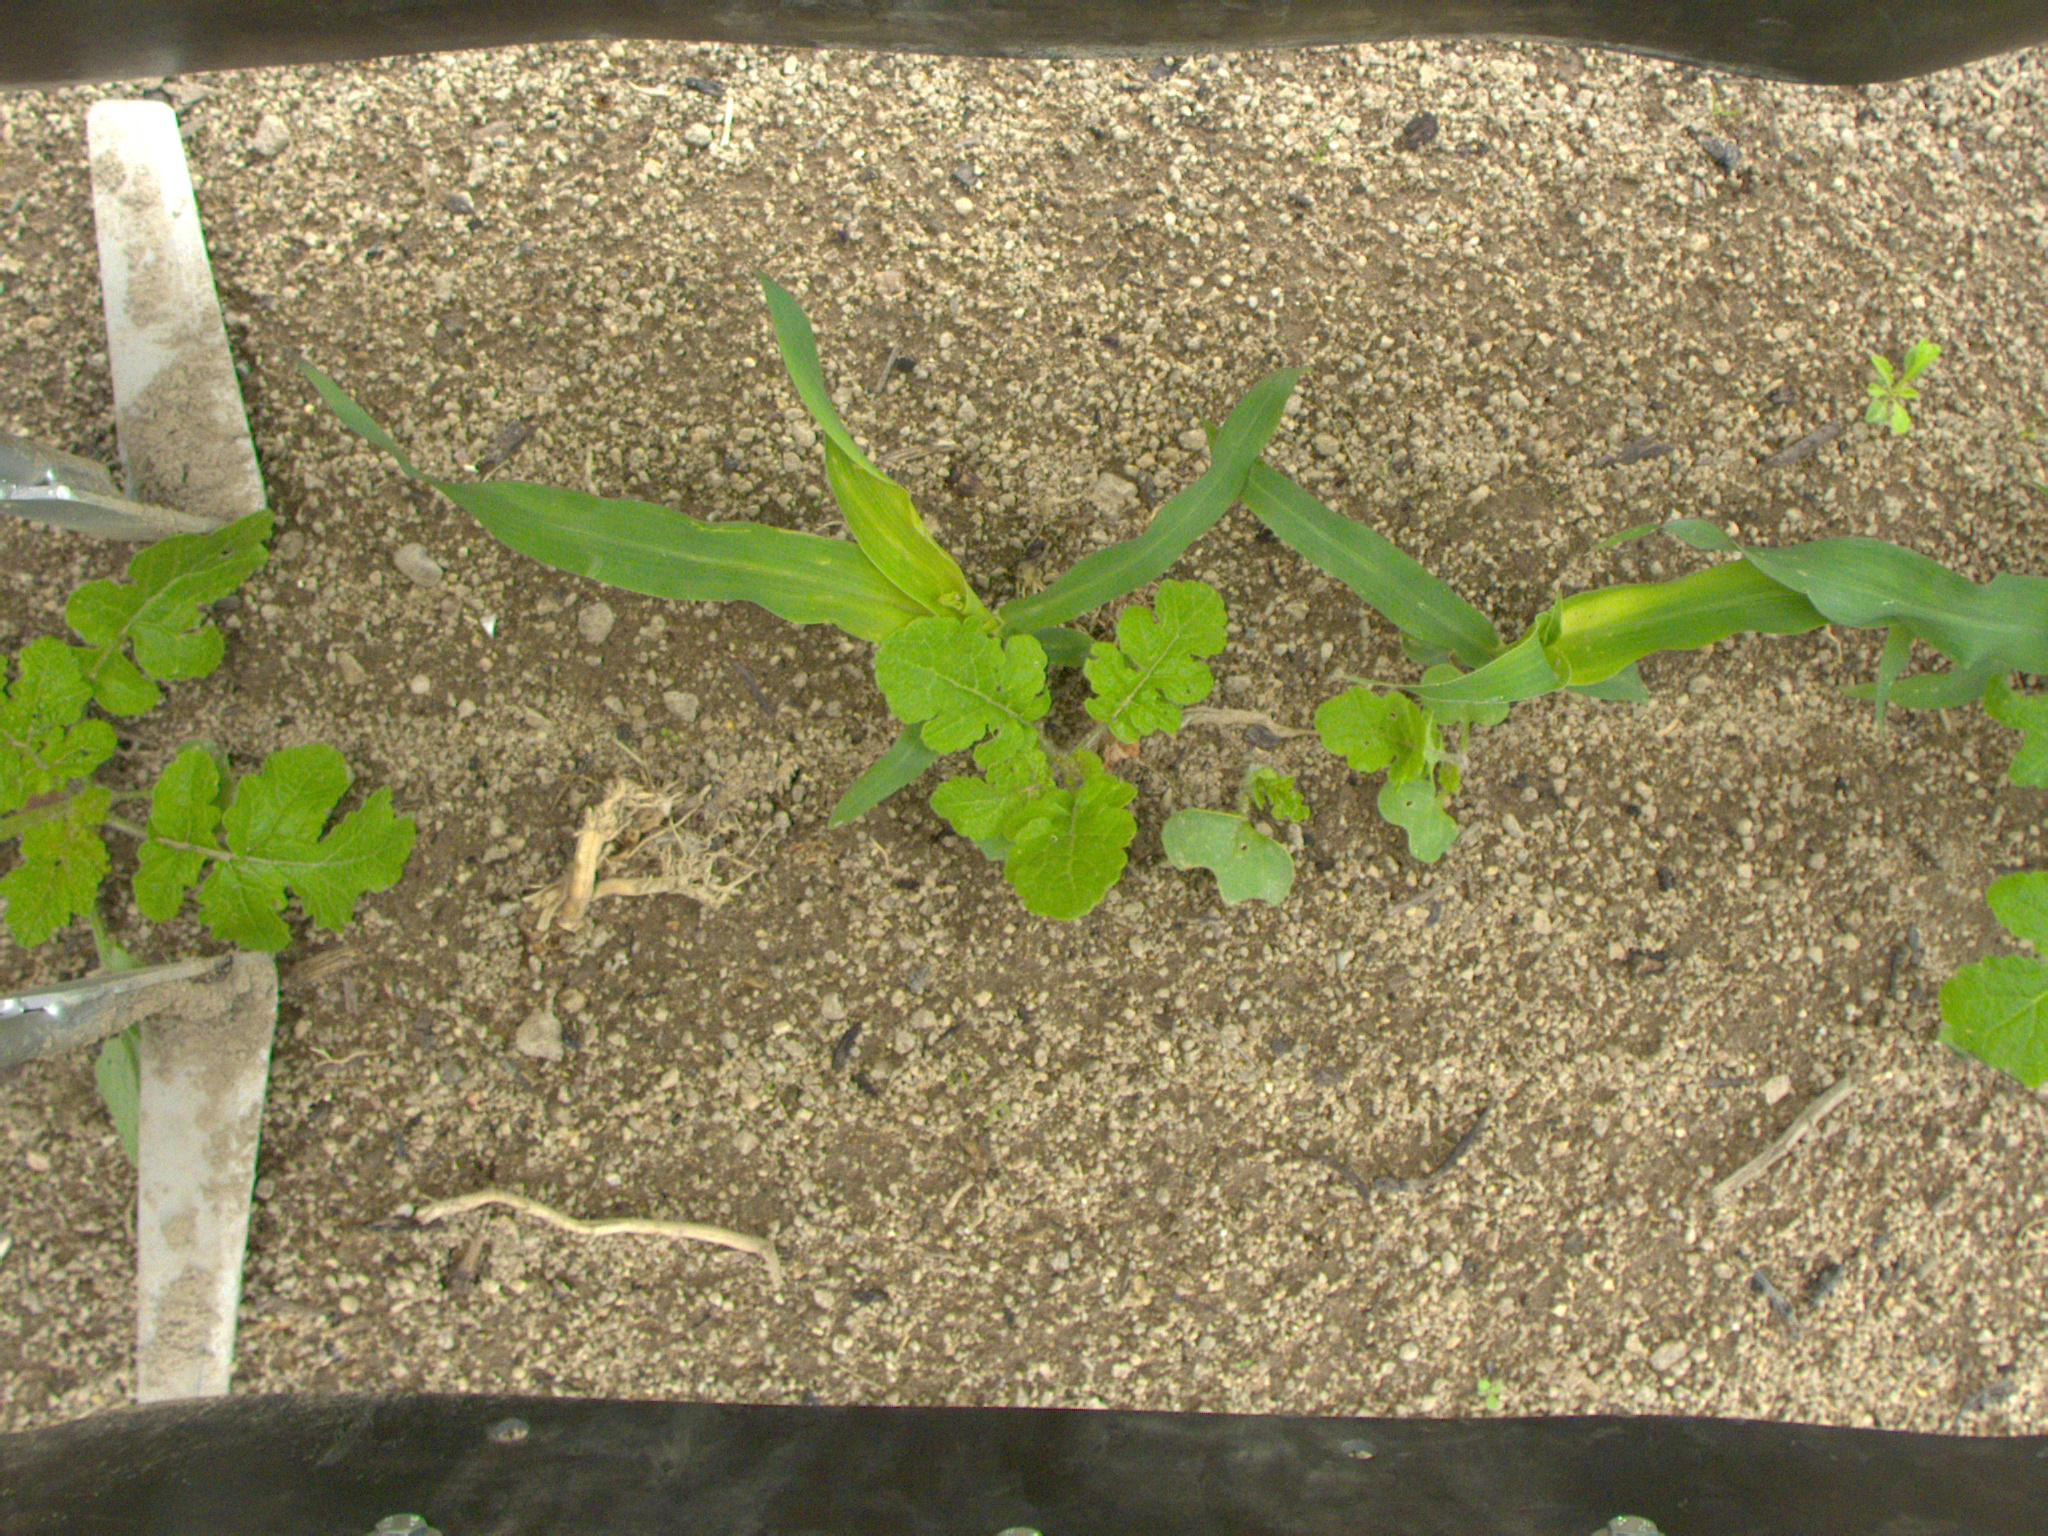
Crop: maize
Objects: maize, maize, stem_maize, stem_maize